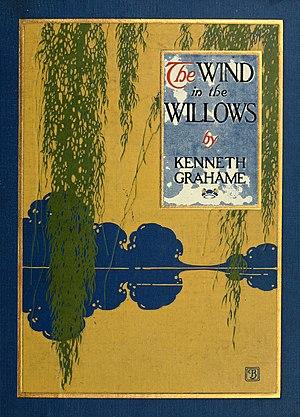
Le Vent dans les saules est un roman publié en 1908 par le romancier écossais Kenneth Grahame. En France, le roman est paru pour la première fois en 1935.